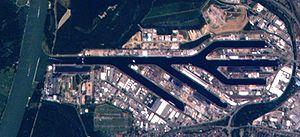
Karlsruhe, en français Carlsruhe, est une ville d'Allemagne, située dans le Land de Bade-Wurtemberg. Elle est le siège du Tribunal constitutionnel fédéral et de la Cour fédérale de justice. Au 31 décembre 2015, la ville comptait 307 755 habitants, ce qui en fait la deuxième ville du Bade-Wurtemberg après Stuttgart et avant Mannheim.